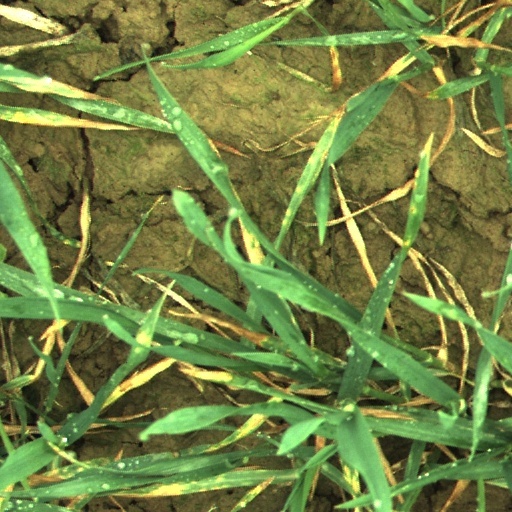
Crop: wheat